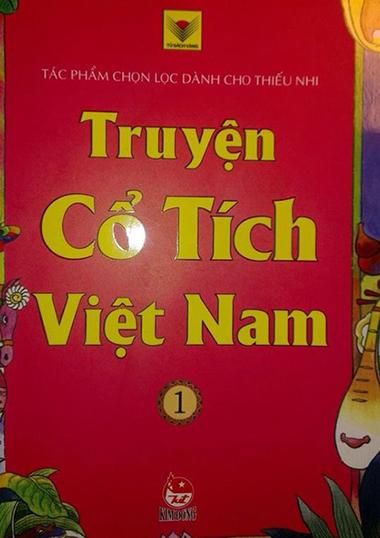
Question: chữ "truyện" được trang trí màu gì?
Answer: chữ "truyện" được trang trí màu vàng